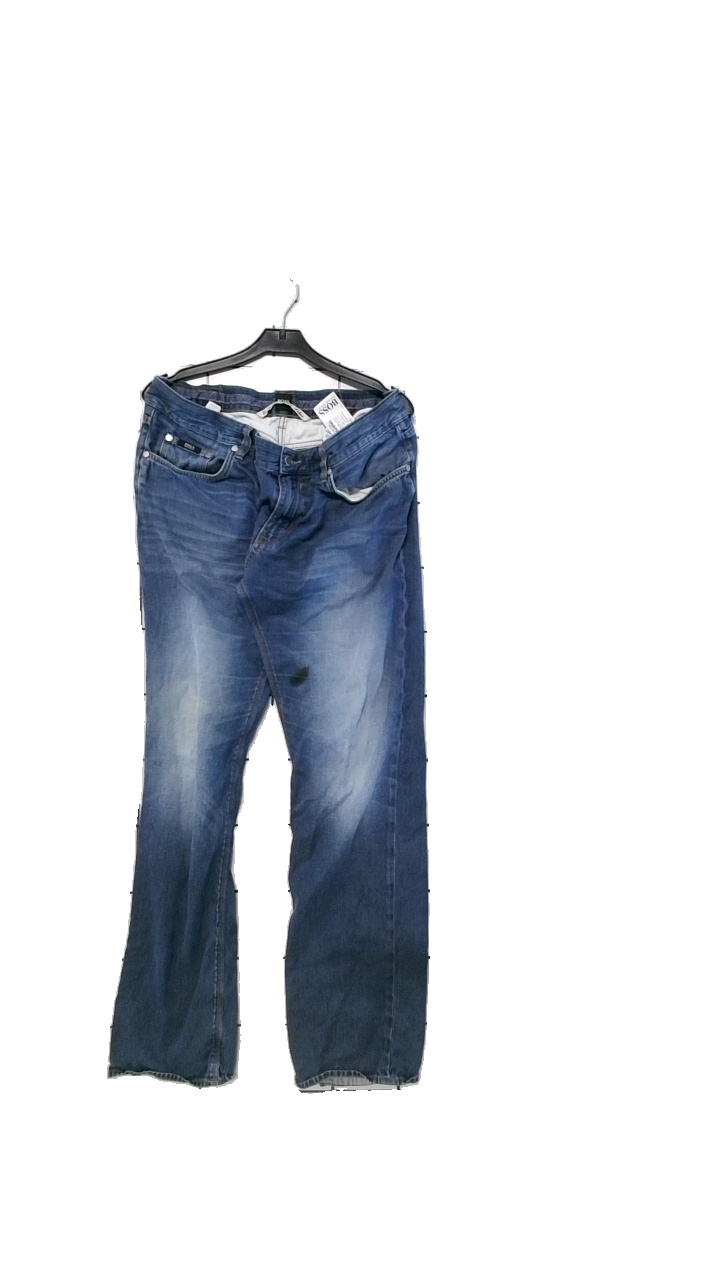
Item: Jeans (Men)
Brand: Boss, Hugo Boss
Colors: Blue
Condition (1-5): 3
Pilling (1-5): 5
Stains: Major
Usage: Export
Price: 100-150